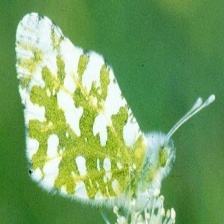
Species: LARGE MARBLE
Butterfly family (ImageNet category): cabbage_butterfly